Manganese

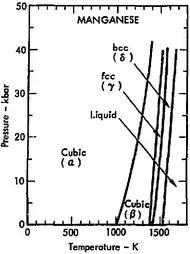
Phase diagram of manganese

Beta manganese (β-Mn) forms when heated above the transition temperature of . It has a primitive cubic structure with 20 atoms per unit cell at two types of sites, which is as complex as that of any other elemental metal. It is easily obtained as a metastable phase at room temperature by rapid quenching of manganese at in ice water. It does not show magnetic ordering, remaining paramagnetic down to the lowest temperature measured (1.1 K).